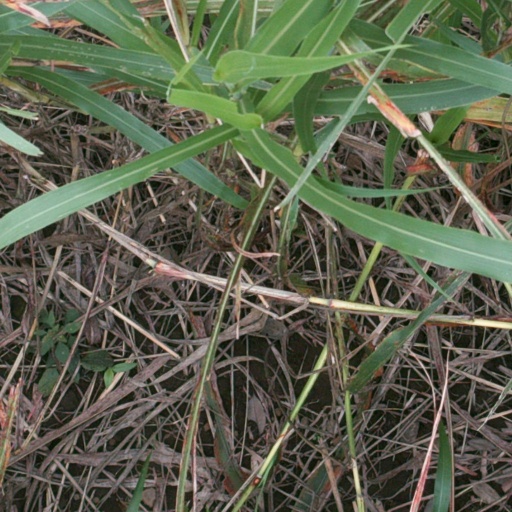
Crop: sorghum